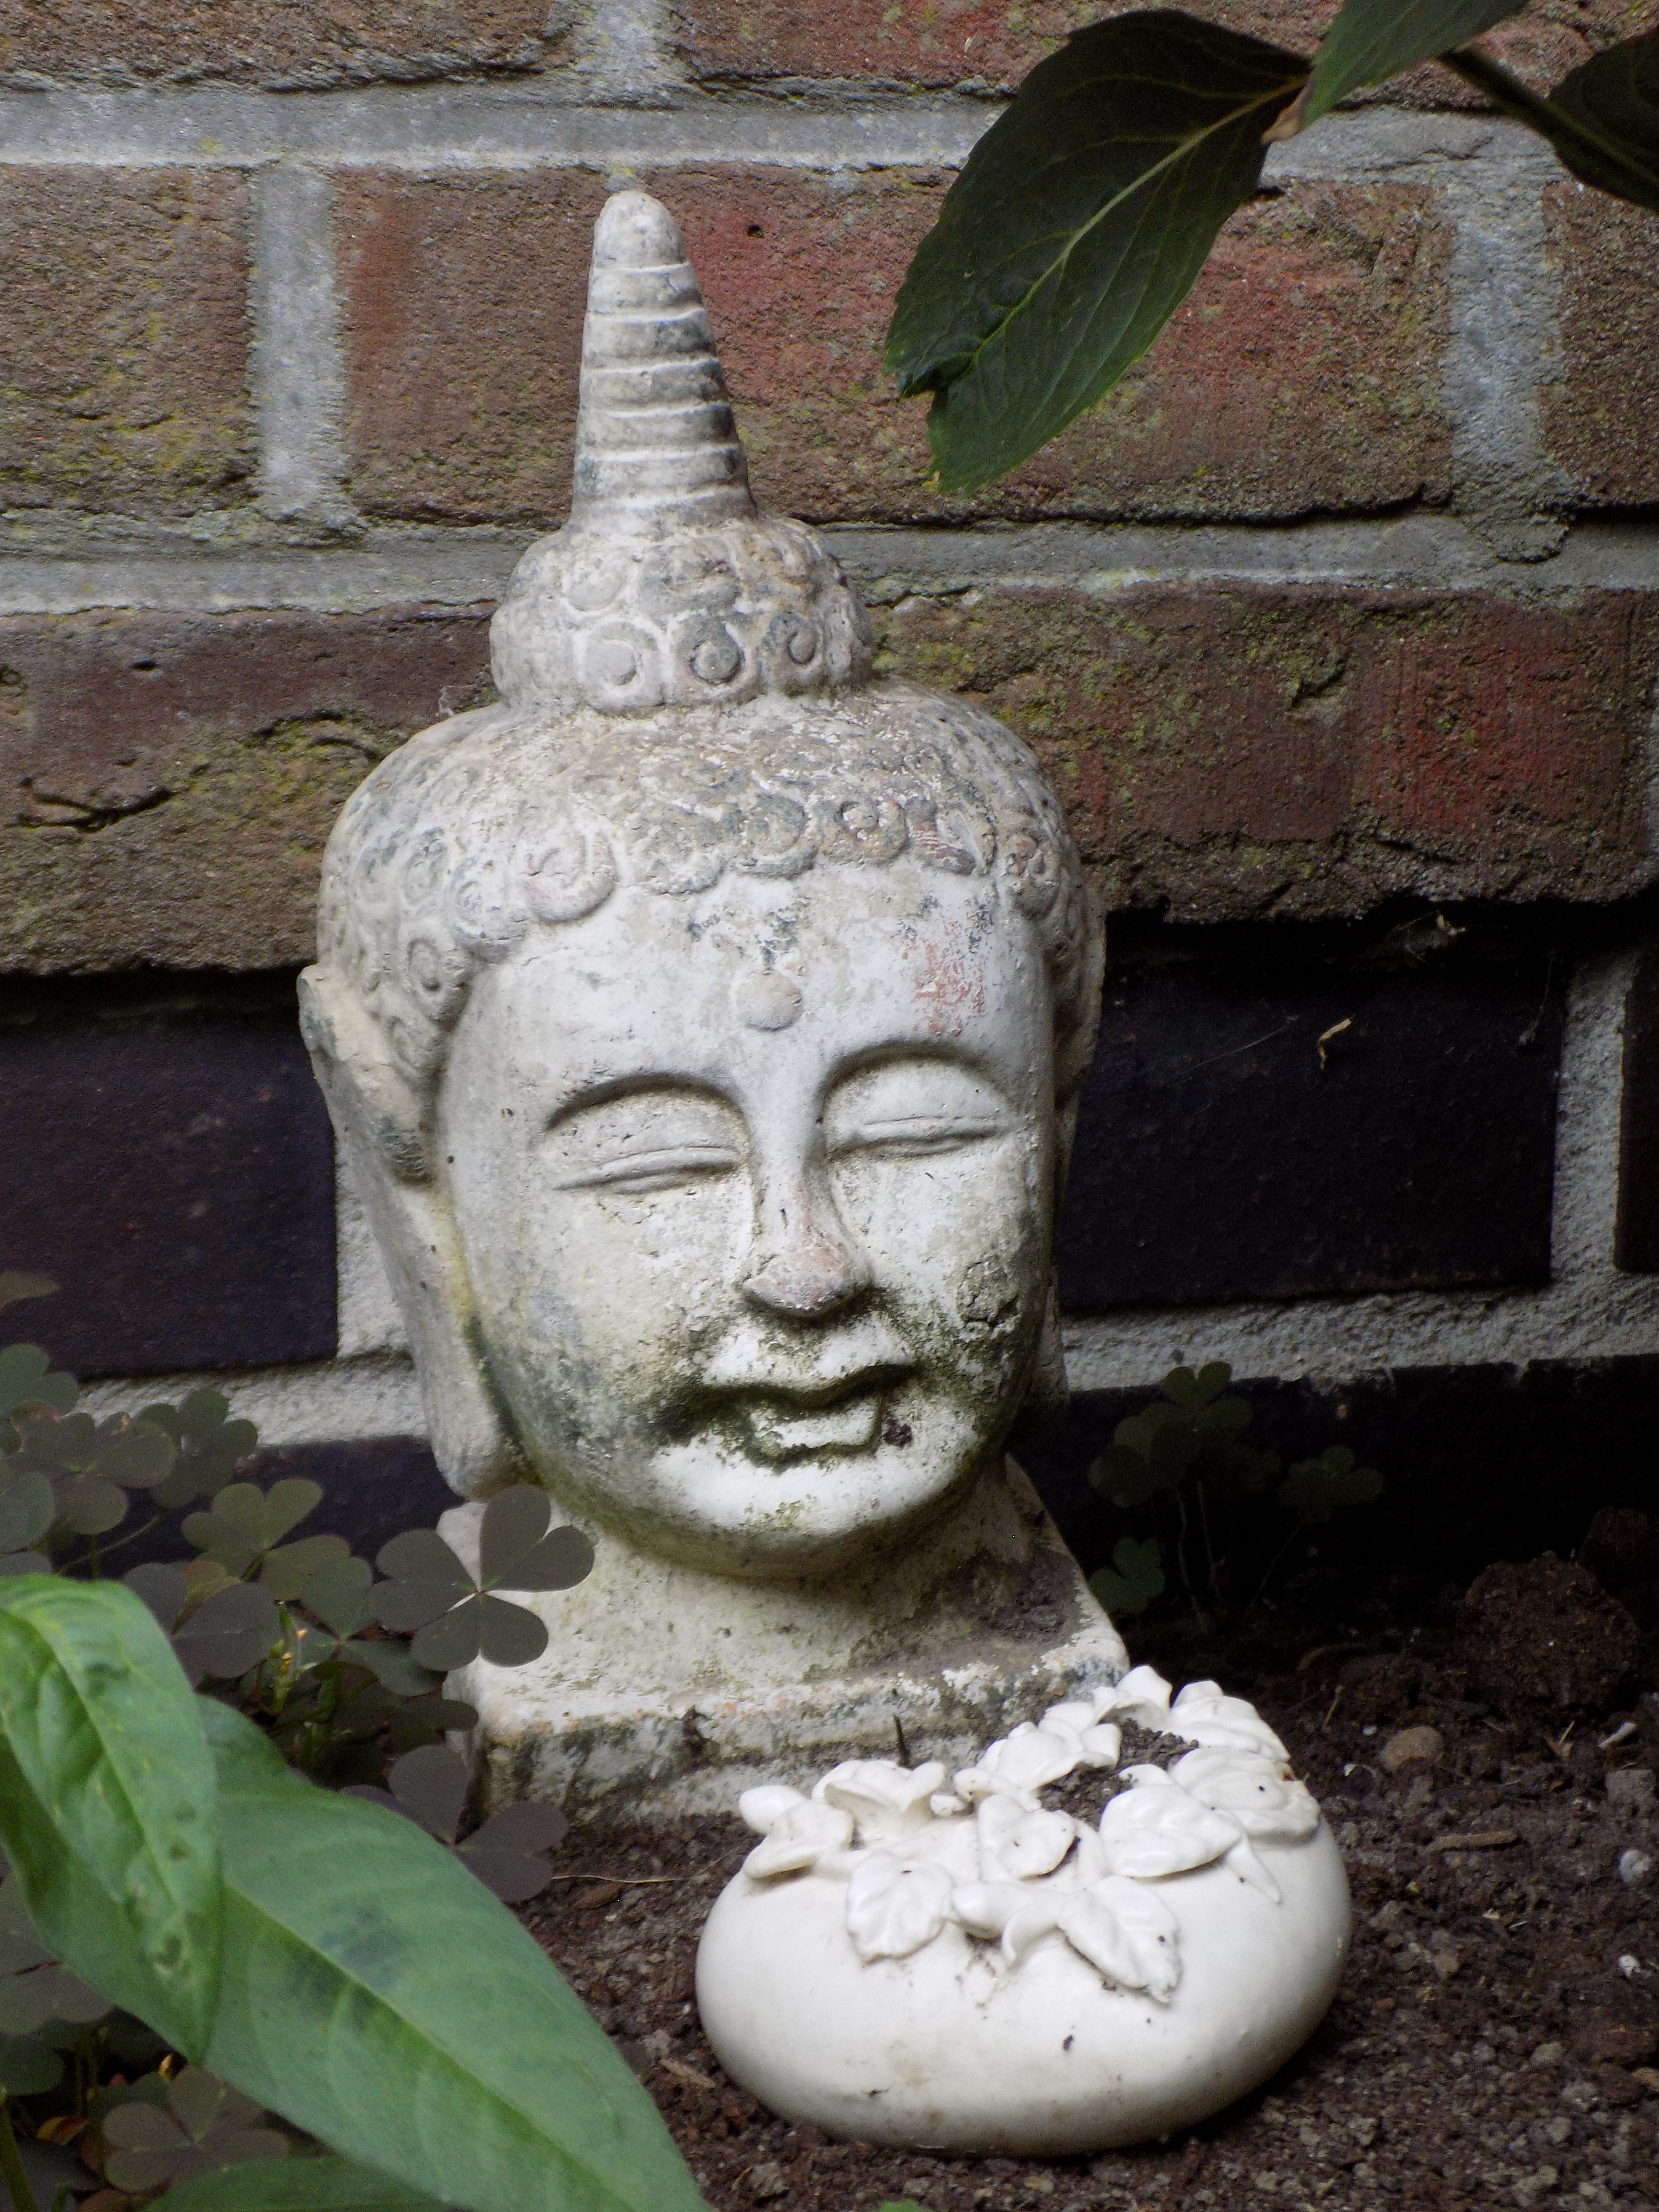
rock, monument, statue, buddhism, zen, spiritual, sculpture, art, temple, buddha, carving, stone figure, archaeological site, stone carving, gautama buddha, ancient history